List of Martian Successor Nadesico episodes

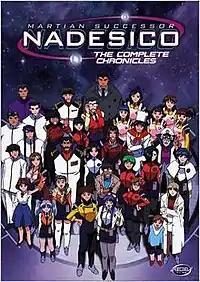
The front cover of "Martian Successor Nadesico: The Complete Chronicles", which contains all 26 episodes of the series.

"Martian Successor Nadesico" is a science-fiction/comedy anime series that focuses on the exploits of a space battleship's inept crew in the year 2196, in particular Akito Tenkawa, one of the ship's mecha pilots who actually wants to be a cook and who constantly finds himself the center of the affections of the female members of the crew.